Battle of Pelusium

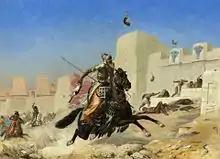
According to Polyaenus, the Persian soldiers allegedly used cats - among other sacred Egyptian animals - against the Pharaoh's army. Painting by French painter Paul-Marie Lenoir, 1872.

The fields around were strewn with the bones of the combatants when Herodotus visited. He noted that the skulls of the Egyptians were distinguishable from those of the Persians by their superior hardness, a fact confirmed he said by the mummies, and which he ascribed to the Egyptians' shaving their heads from infancy, and to the Persians covering them up with folds of cloth or linen.